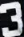
Number: 3